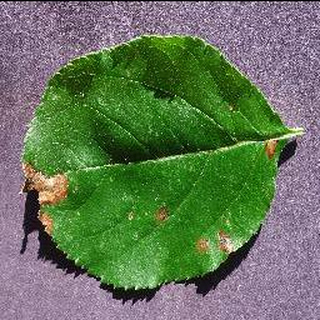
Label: apple_black_rot